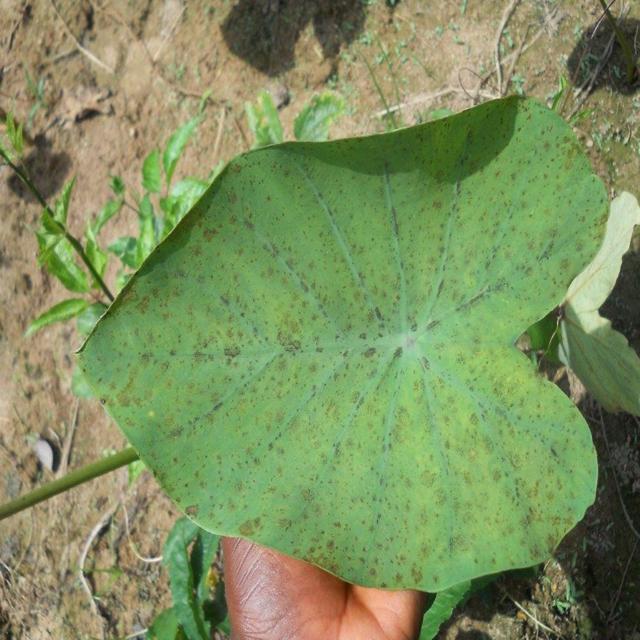
Label: Early_Blight